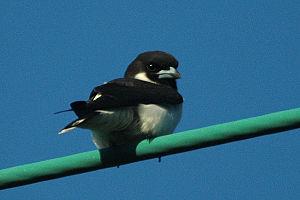
Le Langrayen des Fidji est une espèce de passereau de la famille des Artamidae. Il est endémique à la plupart des îles Fidji, mais il est absent de l'archipel de Kadavu et de l'archipel de Lau. L'espèce était autrefois considérée comme une sous-espèce du Langrayen à ventre blanc, trouvé en Australie, Nouvelle-Calédonie, au Vanuatu, à Bornéo et aux Philippines.